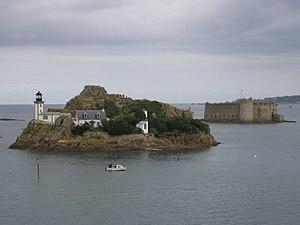
Carantec [kaʁɑ̃tɛk] est une commune du département du Finistère, dans la région Bretagne, en France.